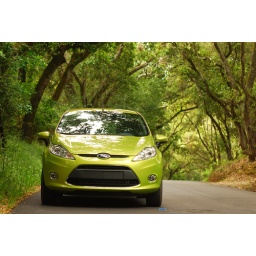
I had fun driving in the area. Just wait until you see the youtube video and see this car in this location in motion.